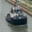
Label: ship